2009–10 NHL season

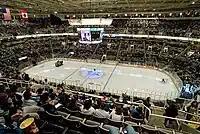
HP Pavilion

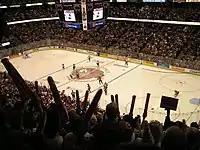
Scotiabank Place

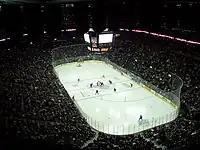
Nationwide Arena

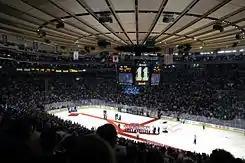
Madison Square Garden

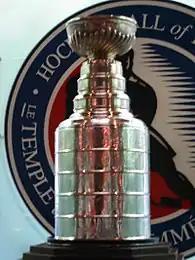
The Stanley Cup

In each round, teams competed in a best-of-seven series following a 2–2–1–1–1 format (scores in the bracket indicate the number of games won in each best-of-seven series). The team with home ice advantage played at home for games one and two (and games five and seven, if necessary), and the other team played at home for games three and four (and game six, if necessary). The top eight teams in each conference made the playoffs, with the three division winners seeded 1–3 based on regular season record, and the five remaining teams seeded 4–8.